Innsbruck

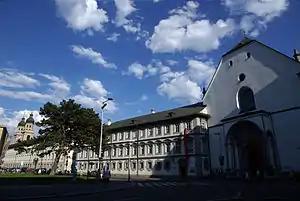
Tyrolean Folk Art Museum next to the Hofkirche in Innsbruck

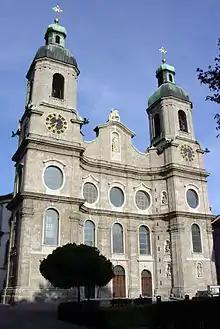
Innsbruck Cathedral ("Dom zu St. Jakob")

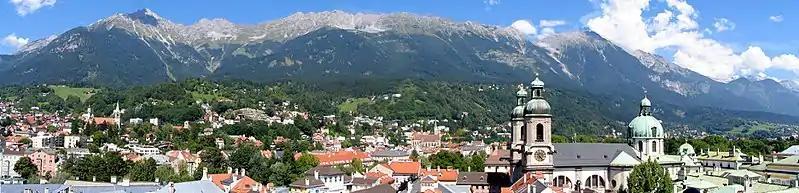
Panoramic view looking north to the Nordkette

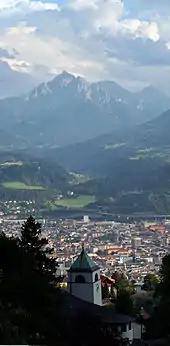

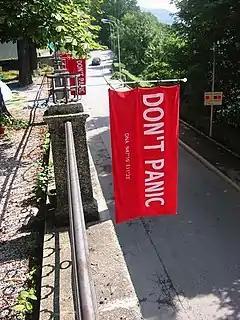
Towel Day Innsbruck − Towels with a silkscreen print as homage to Douglas Adams. Next to the words 'DON'T PANIC' there are the GPS data from the city Innsbruck where Adams had the idea for the "Hitchhiker's Guide to the Galaxy".

As of 2024, Innsbruck had a population of 132,188; 68.6% of whom held Austrian citizenship and 65.2% of whom were born in Austria.